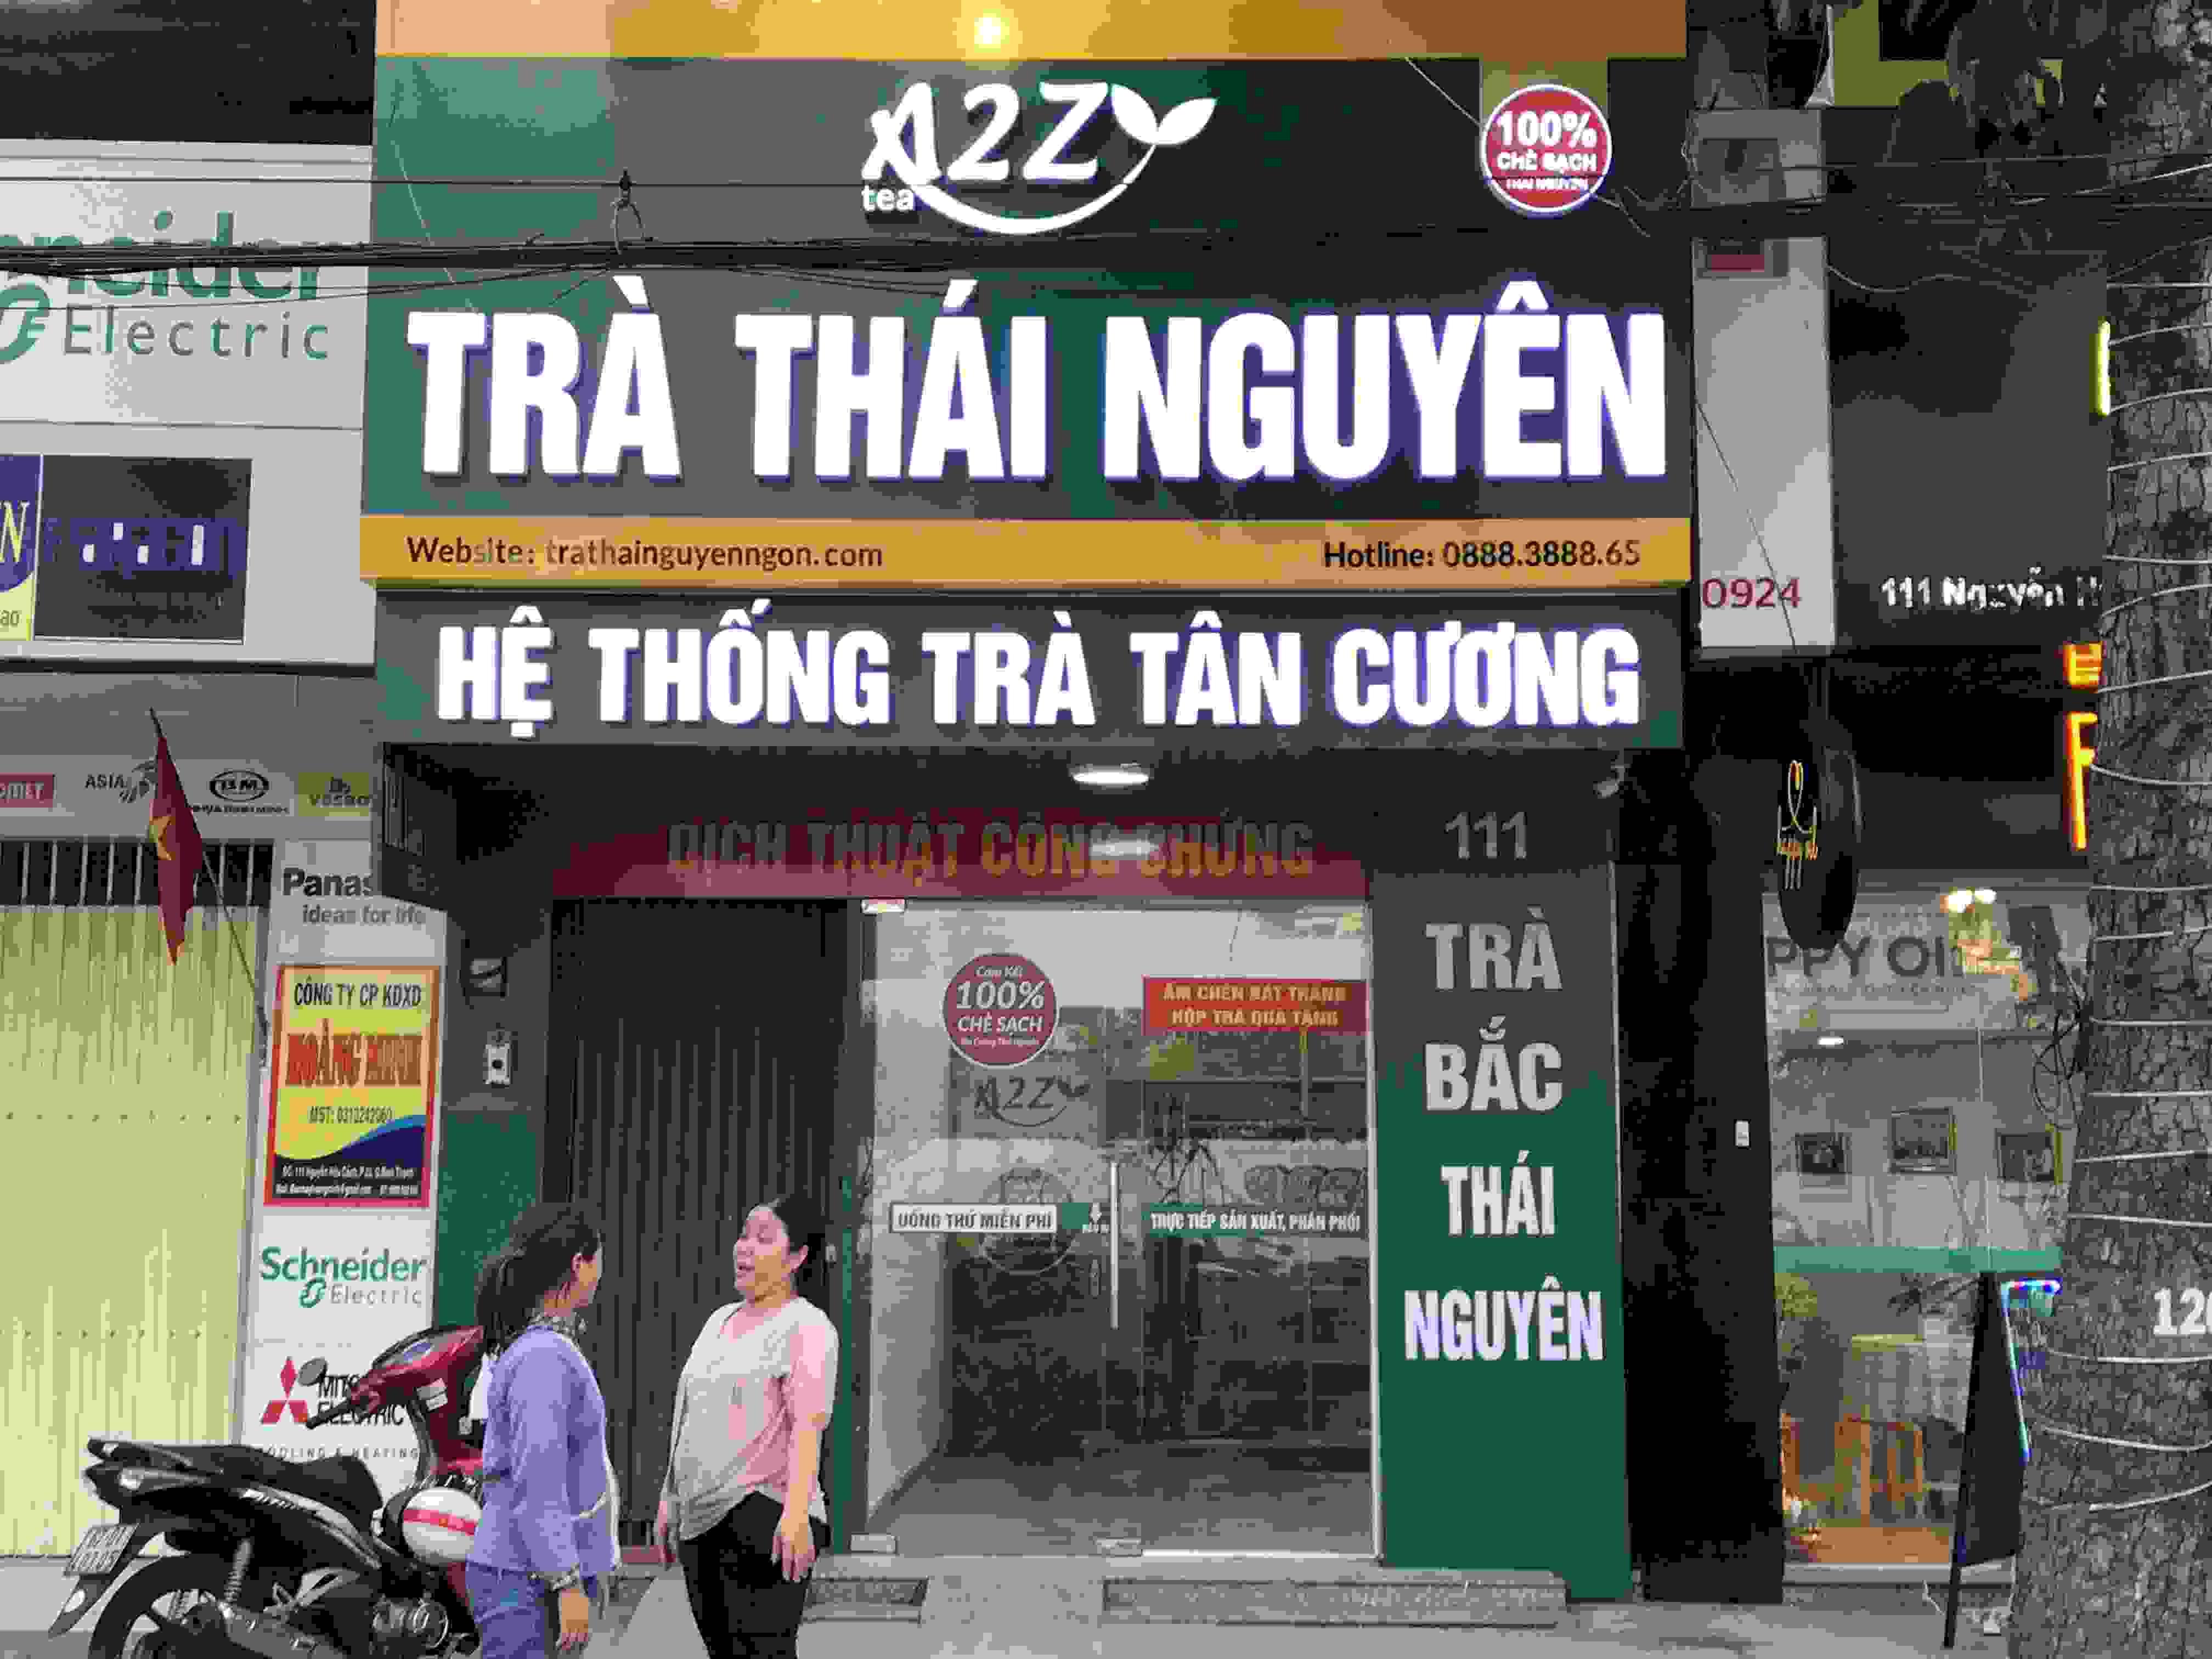
ở trước cửa hàng có hai cô gái đang trao đổi với nhau